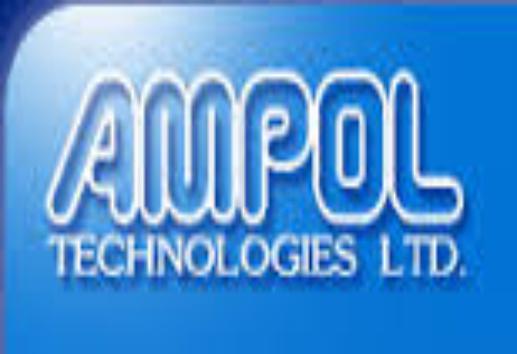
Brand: Ampol
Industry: Others